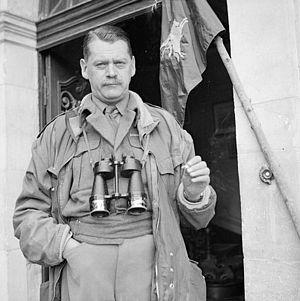
Sir Richard Nelson Gale, né le 25 juillet 1896 à Wandsworth et mort le 29 juillet 1982 à Kingston upon Thames, est un général britannique, de la Première et de la Seconde Guerre mondiale.